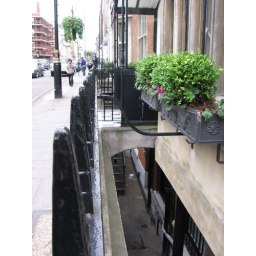
An attempt to show how many of the buildings go one floor below street level.